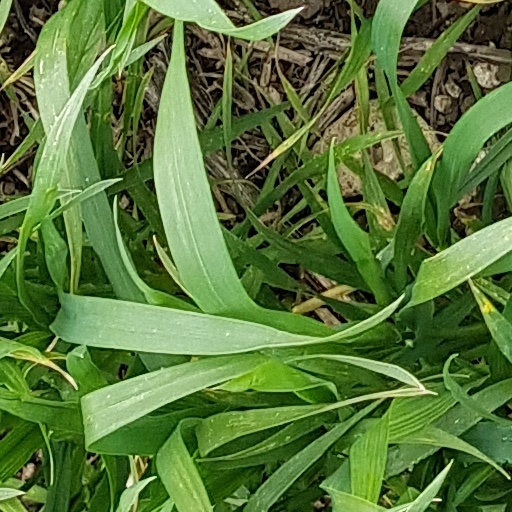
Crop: wheat